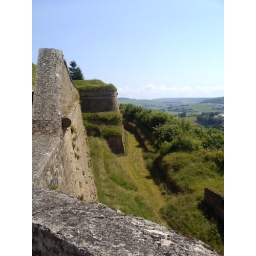
Montmedy vesting opgericht door Karel V 1550. Ingenomen door Louis XIV in 1656 na belegering van 2 maanden.Bezocht op 15-06-2005